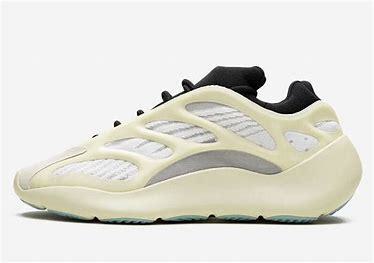
Brand: Adidas
Model: Yeezy Boost 700